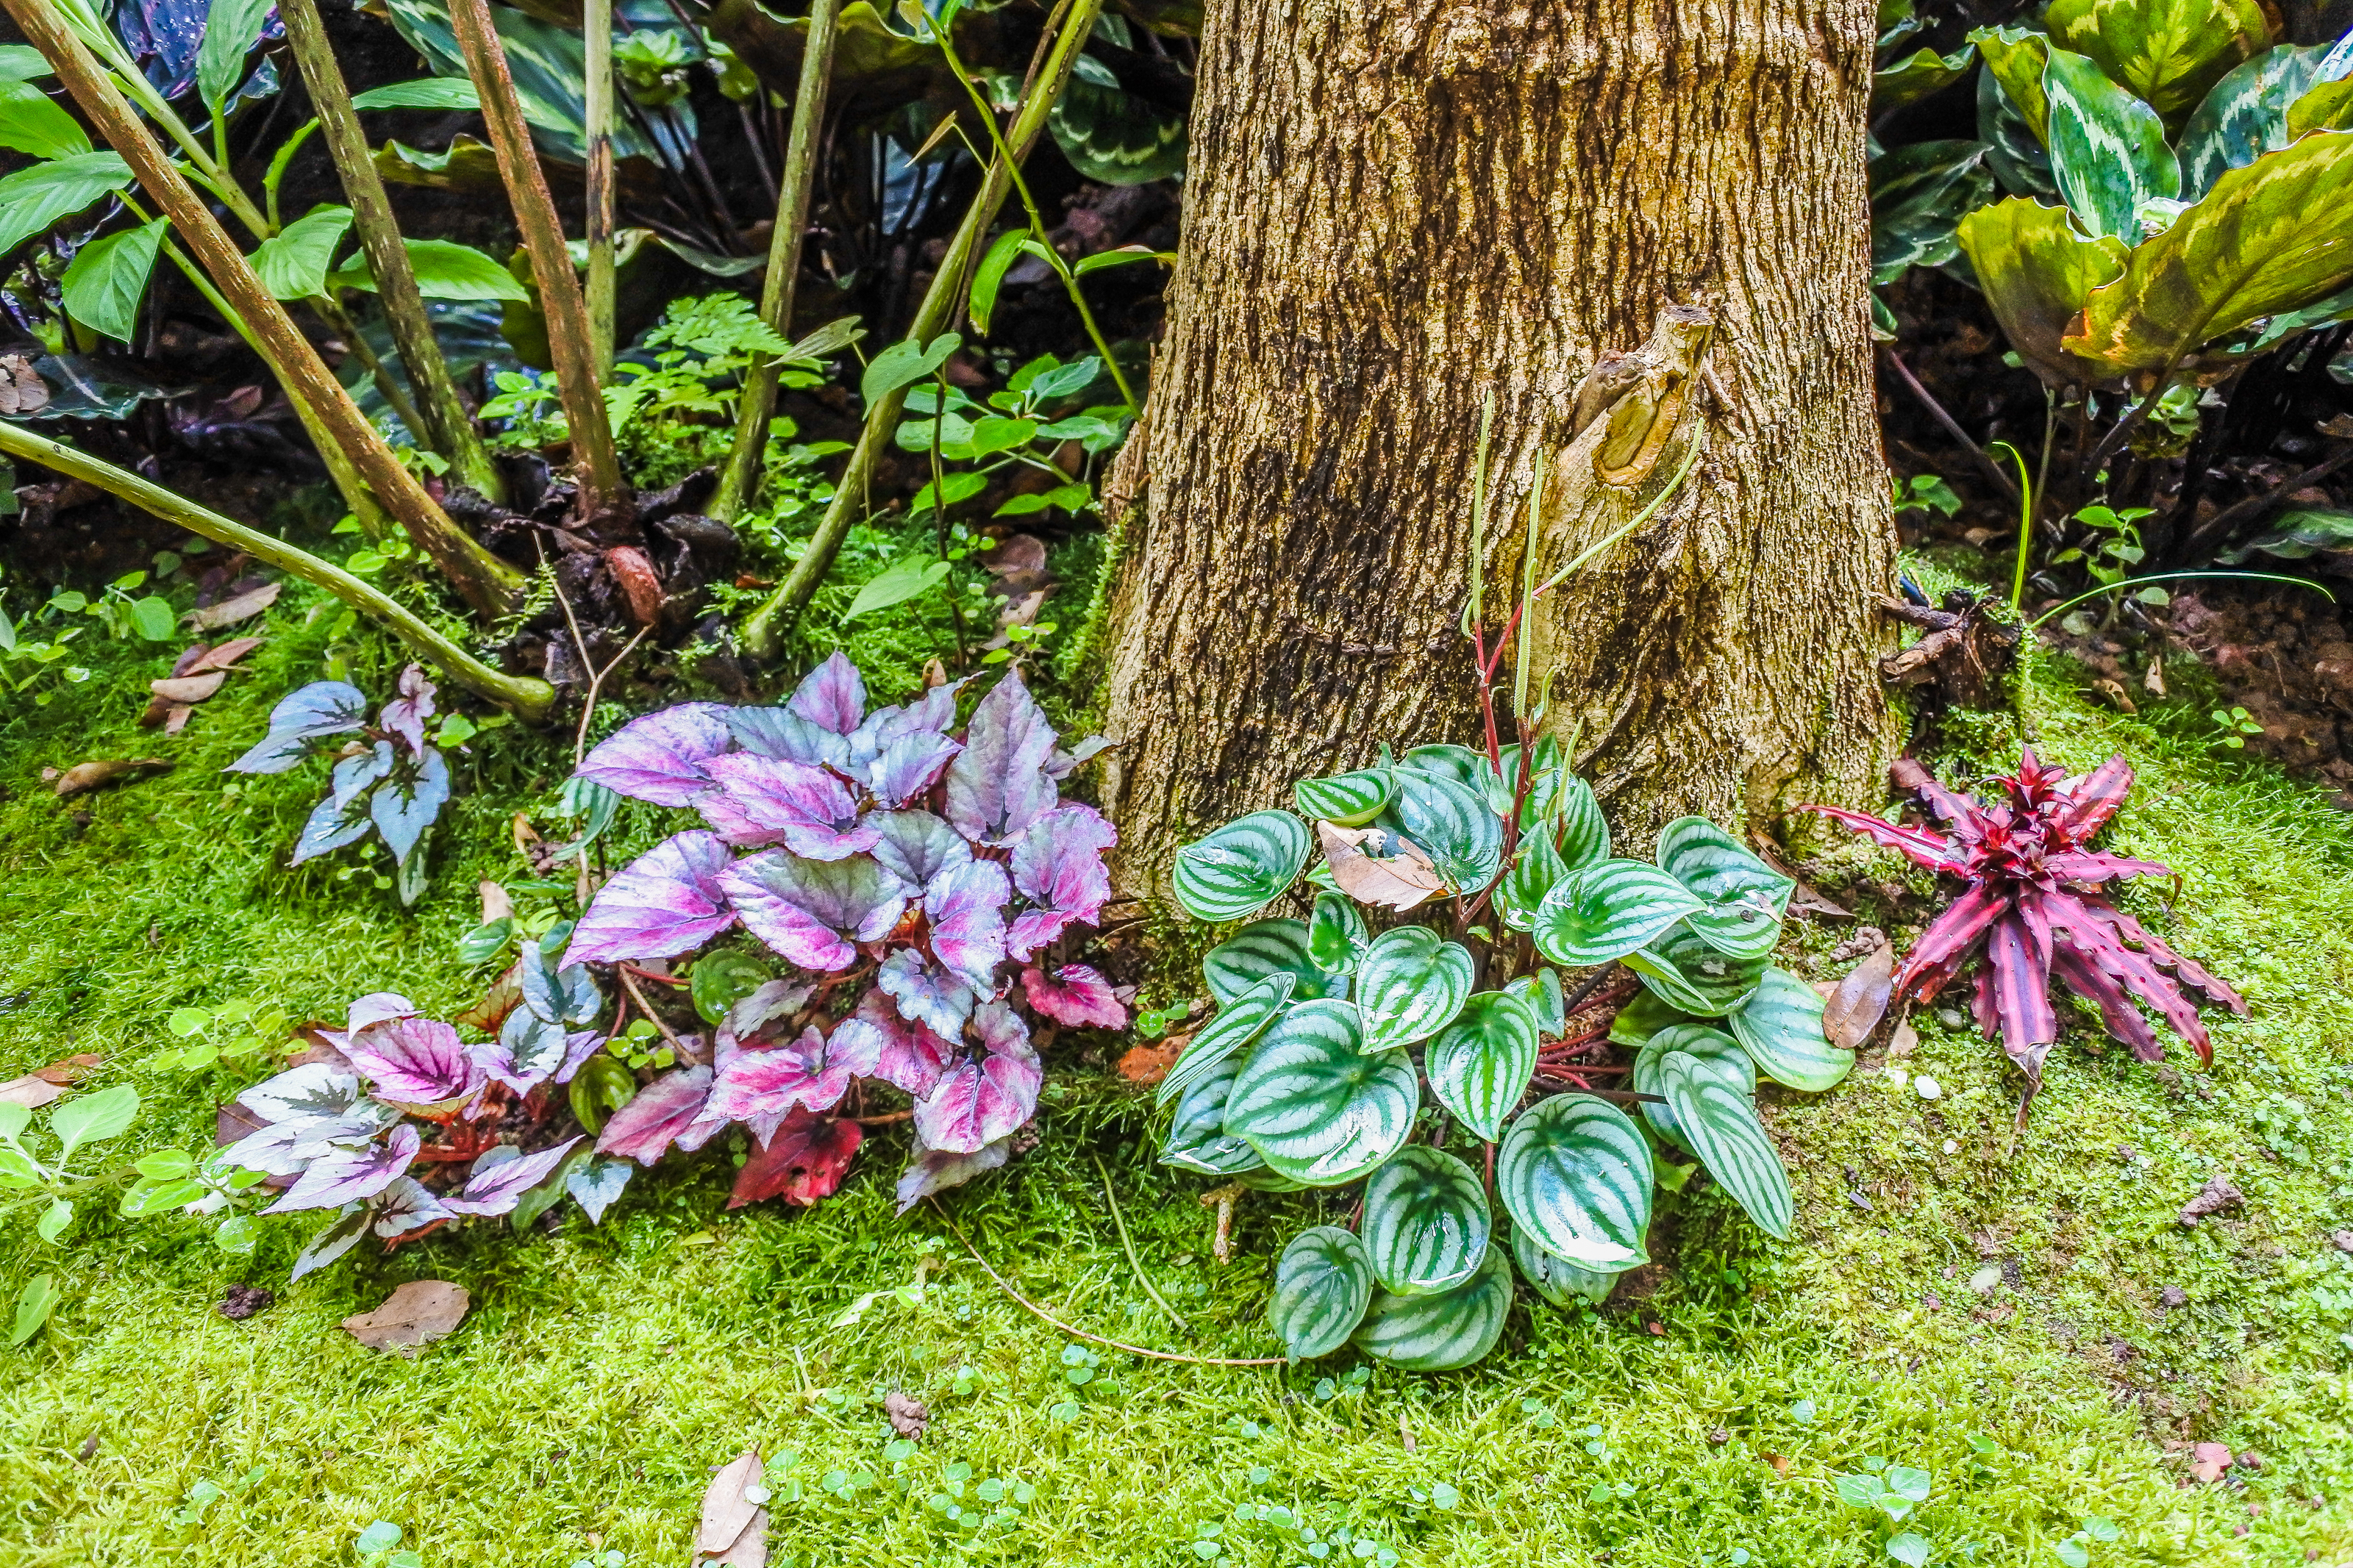
beautiful, beauty, bloom, blooming, blossom, botanical, botany, bouquet, close, closeup, color, colorful, cool, countryside, flora, floral, flower, freshness, garden, gardening, grass, green, ground, holidays, home, house, landscape, landscaped, landscaping, lawn, lush, manicured, natural, nature, outdoor, park, path, paved, pavement, perennial, petal, plant, pretty, red, seasonal, stone, summer, walkway, white, yard, terrestrial plant, flowering plant, spring, groundcover, wildflower, daphne, orchids of the philippines, perennial plant